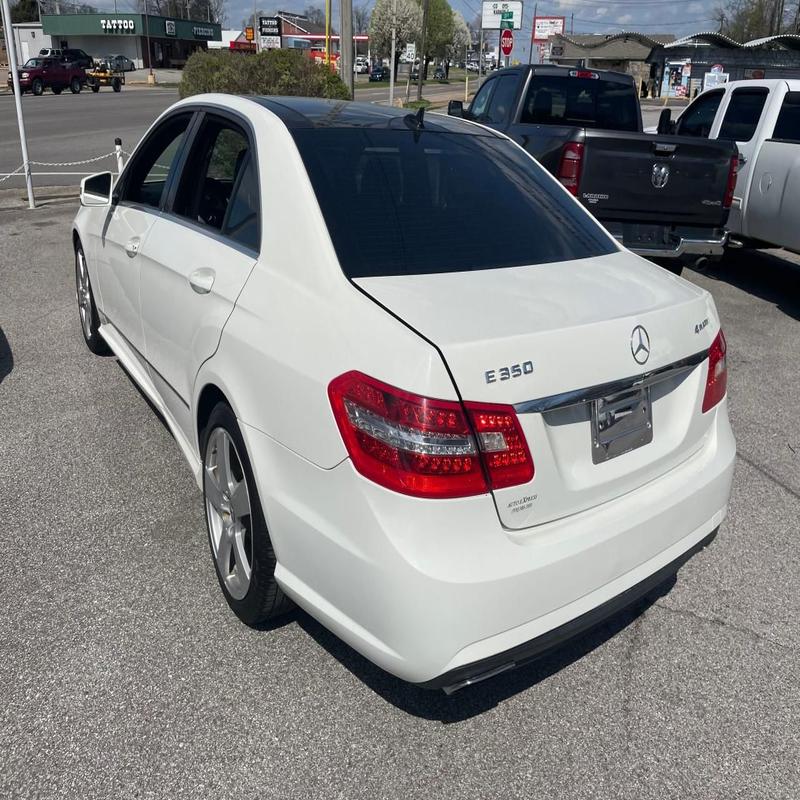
Aucun dommage détecté.
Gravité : aucun